Shiro Koshinaka

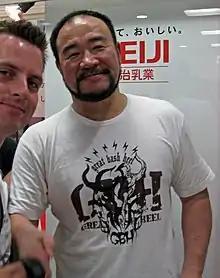
Koshinaka in 2007

is a Japanese professional wrestler who has competed in All Japan Pro Wrestling (AJPW), New Japan Pro-Wrestling (NJPW) and Wrestle Association "R" (WAR) during the 1980s and 1990s. He was also the first IWGP Junior Heavyweight Champion.